Balmoral Show

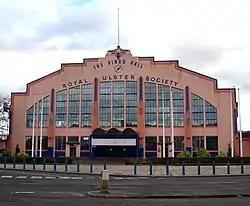
The King's Hall in Belfast (built 1896) hosted the show for many years

Formed in 1854, the North East Agricultural Association of Ireland held the first shows at Belfast Corporation Markets between 1855 and 1895. In 1872, the first three-day show was held in Ormeau Park in association with the Royal Agricultural Society of Ireland.